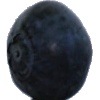
Label: blueberry